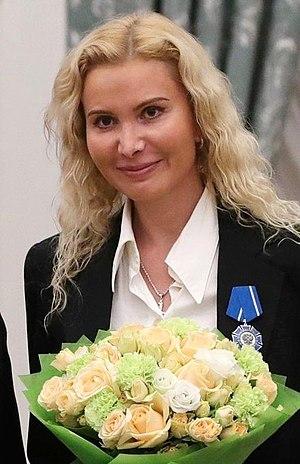
Eteri Gueorguievna Tutberidze, née le 24 février 1974 à Moscou, en URSS, est une entraîneuse russe de patinage artistique. Elle entraine les sportifs, hommes et femmes, en patinage individuel. Elle est faite «Entraîneuse honorée» de la Russie en 2014.